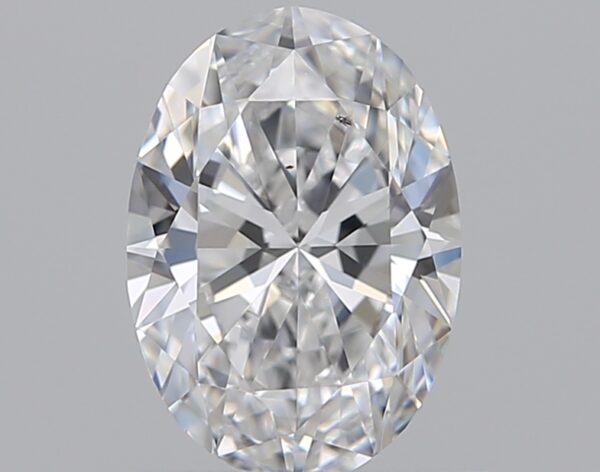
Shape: oval
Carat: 0.7
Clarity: VS2
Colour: D
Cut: EX
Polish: EX
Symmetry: GD
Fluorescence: N
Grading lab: GIA
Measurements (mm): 7.05 x 4.93 x 3